Andrew Davis Bruce

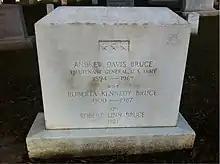
The grave of Lieutenant General Andrew Davis Bruce at Arlington National Cemetery.

Bruce was president of the Houston Chamber of Commerce and was also a Mason and a Shriner.